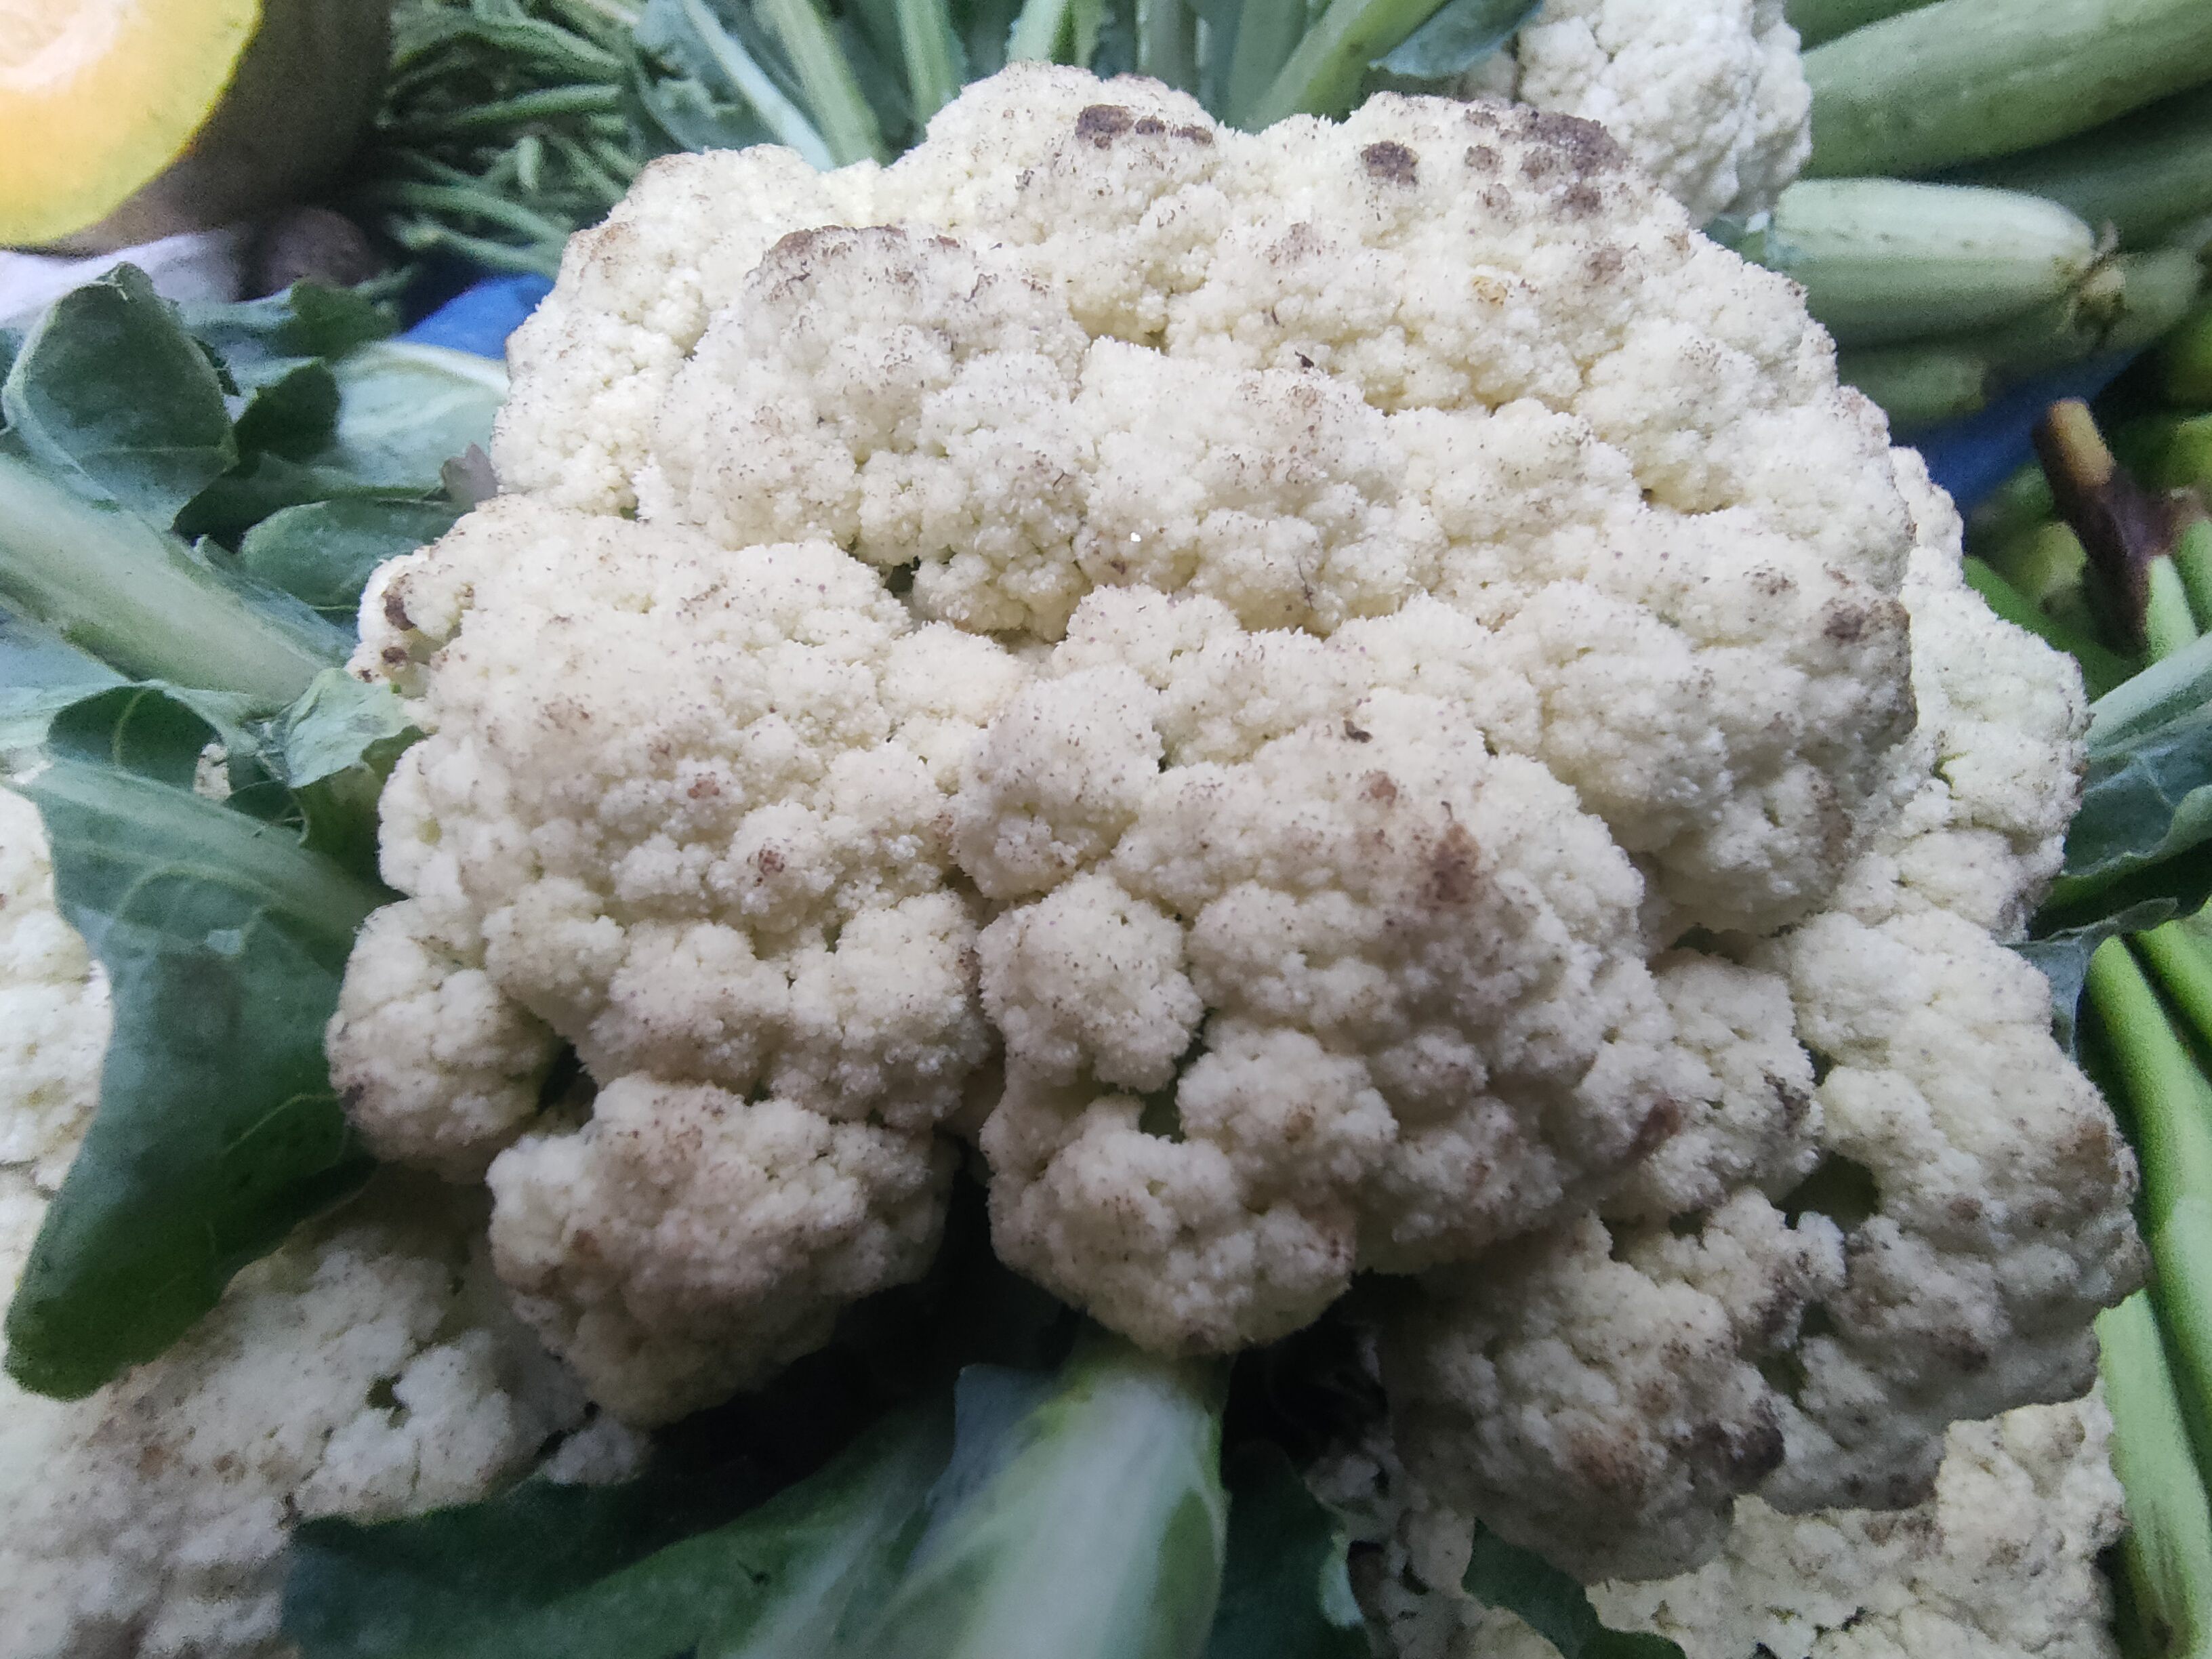
Label: Brassica oleracea